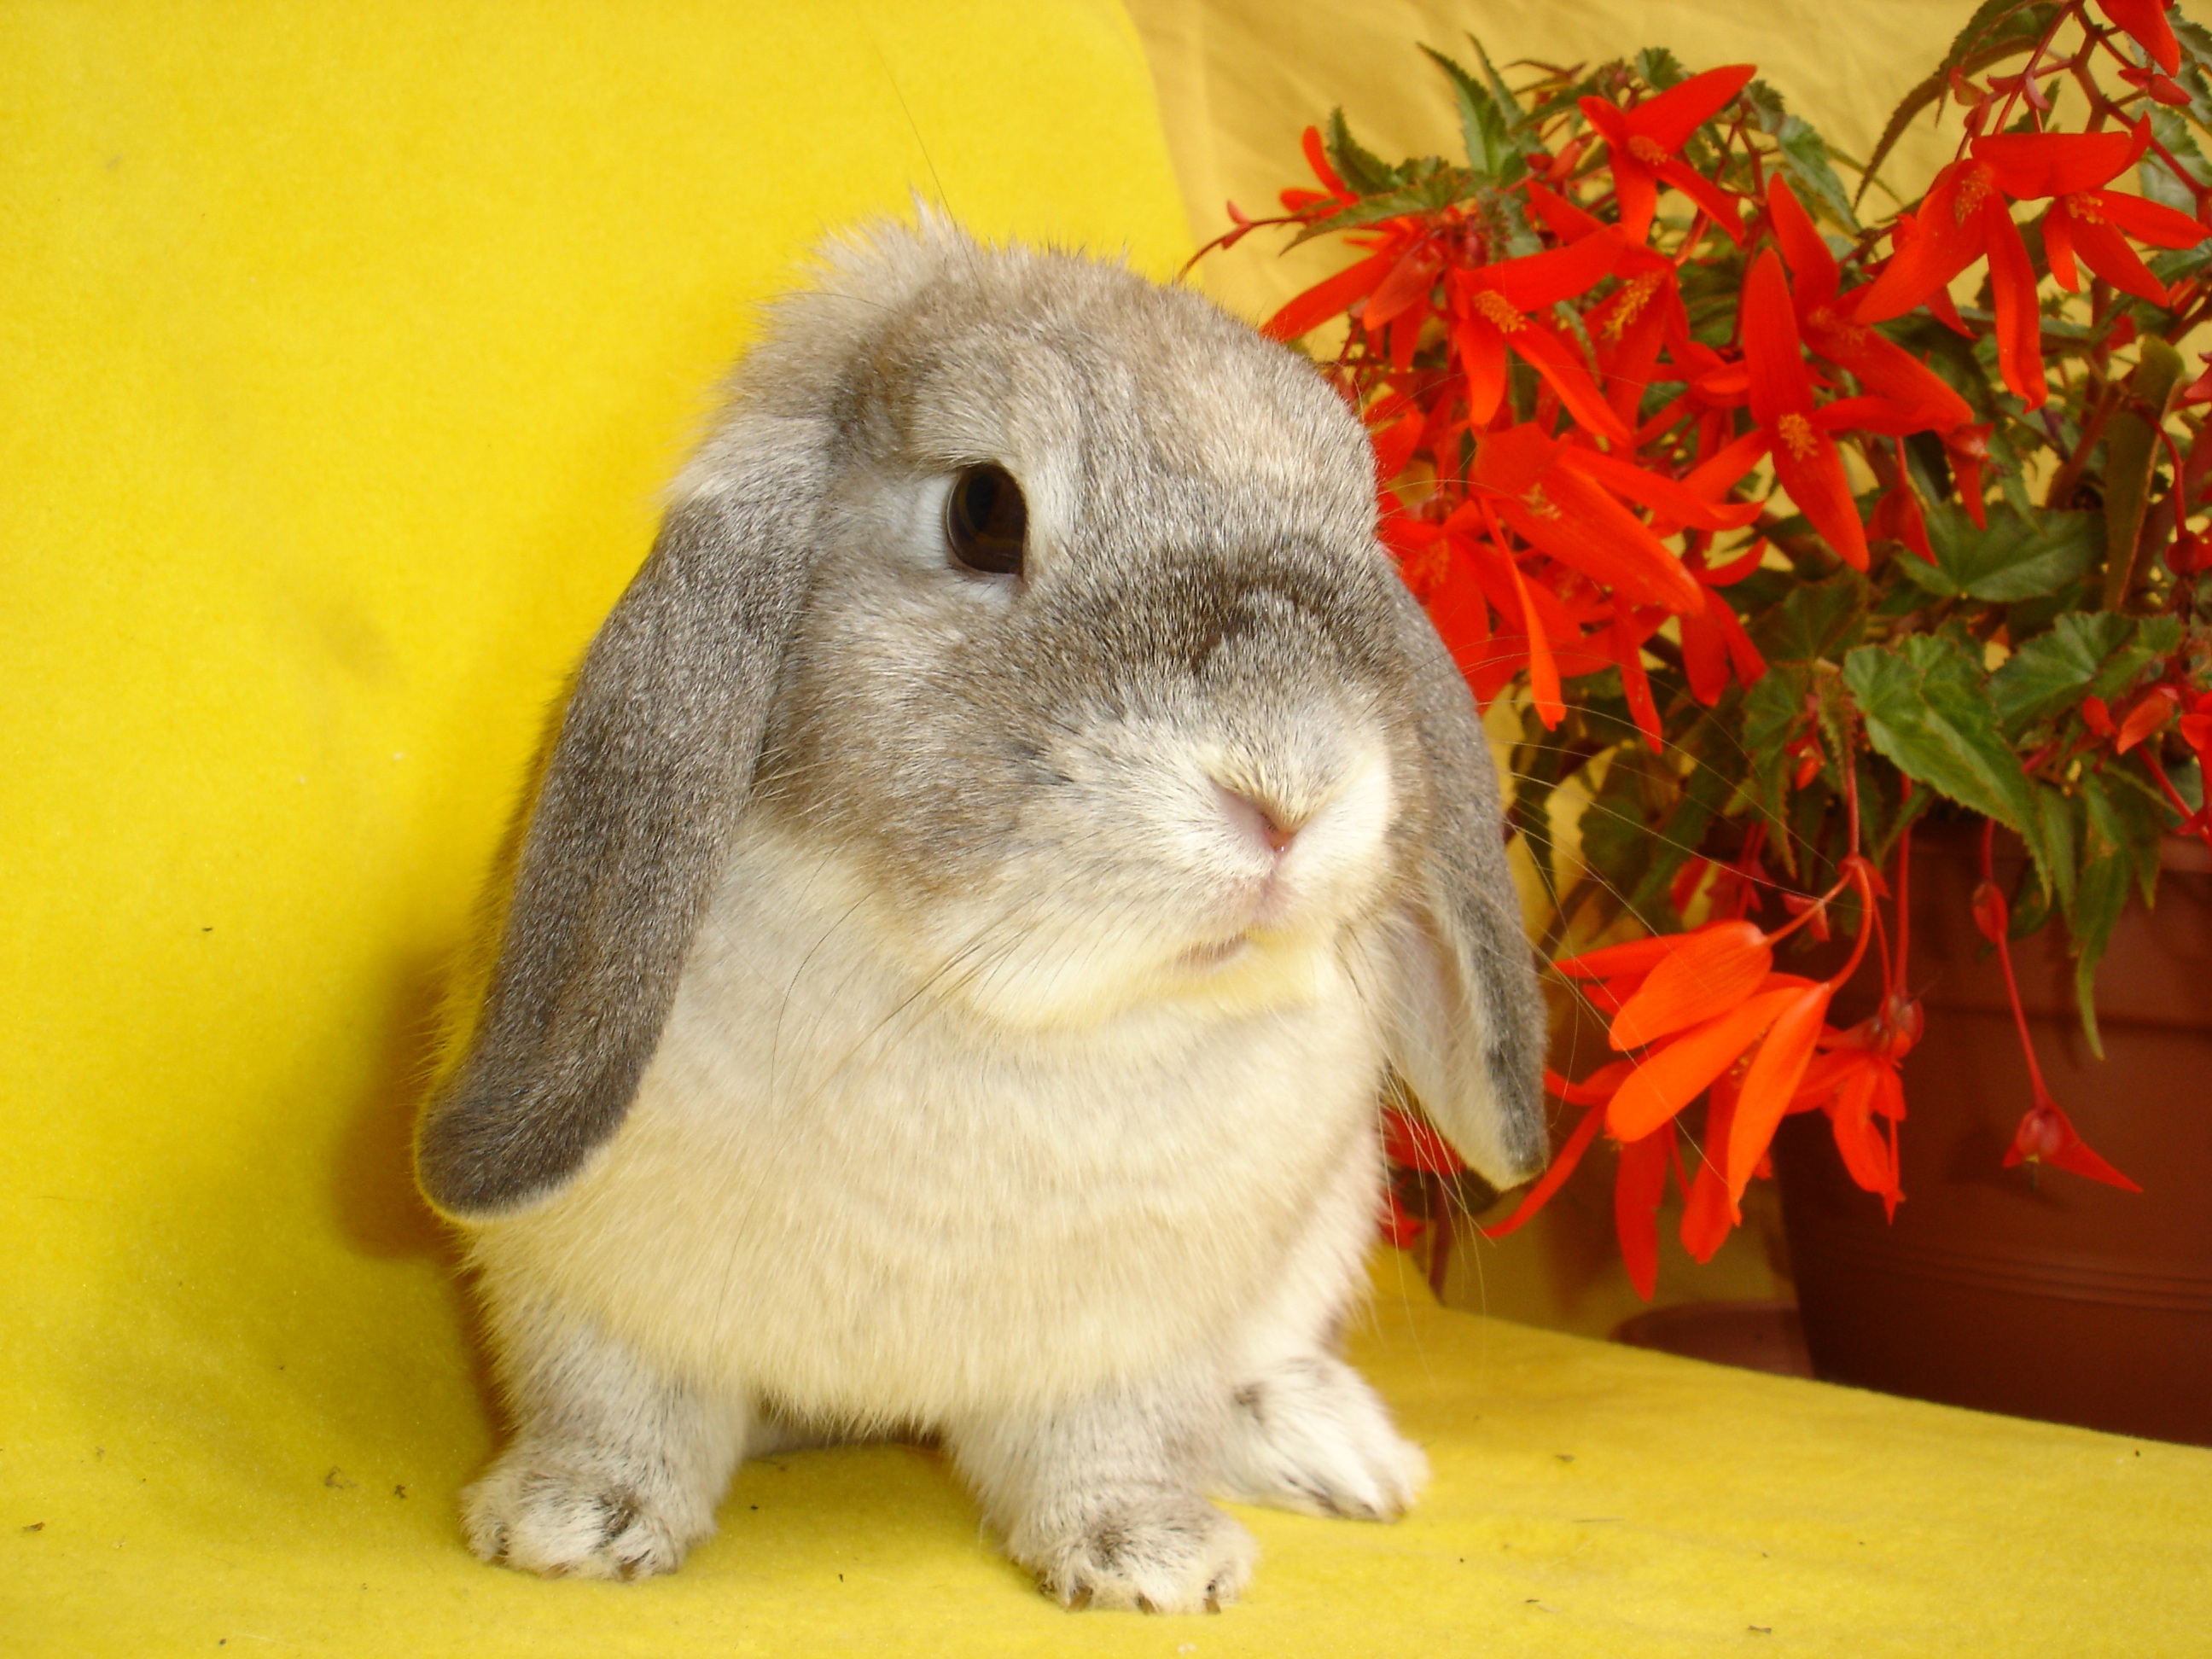
animal, mammal, fauna, rabbit, whiskers, vertebrate, bunny, my favorite, gerbil, domestic rabbit, rabits and hares